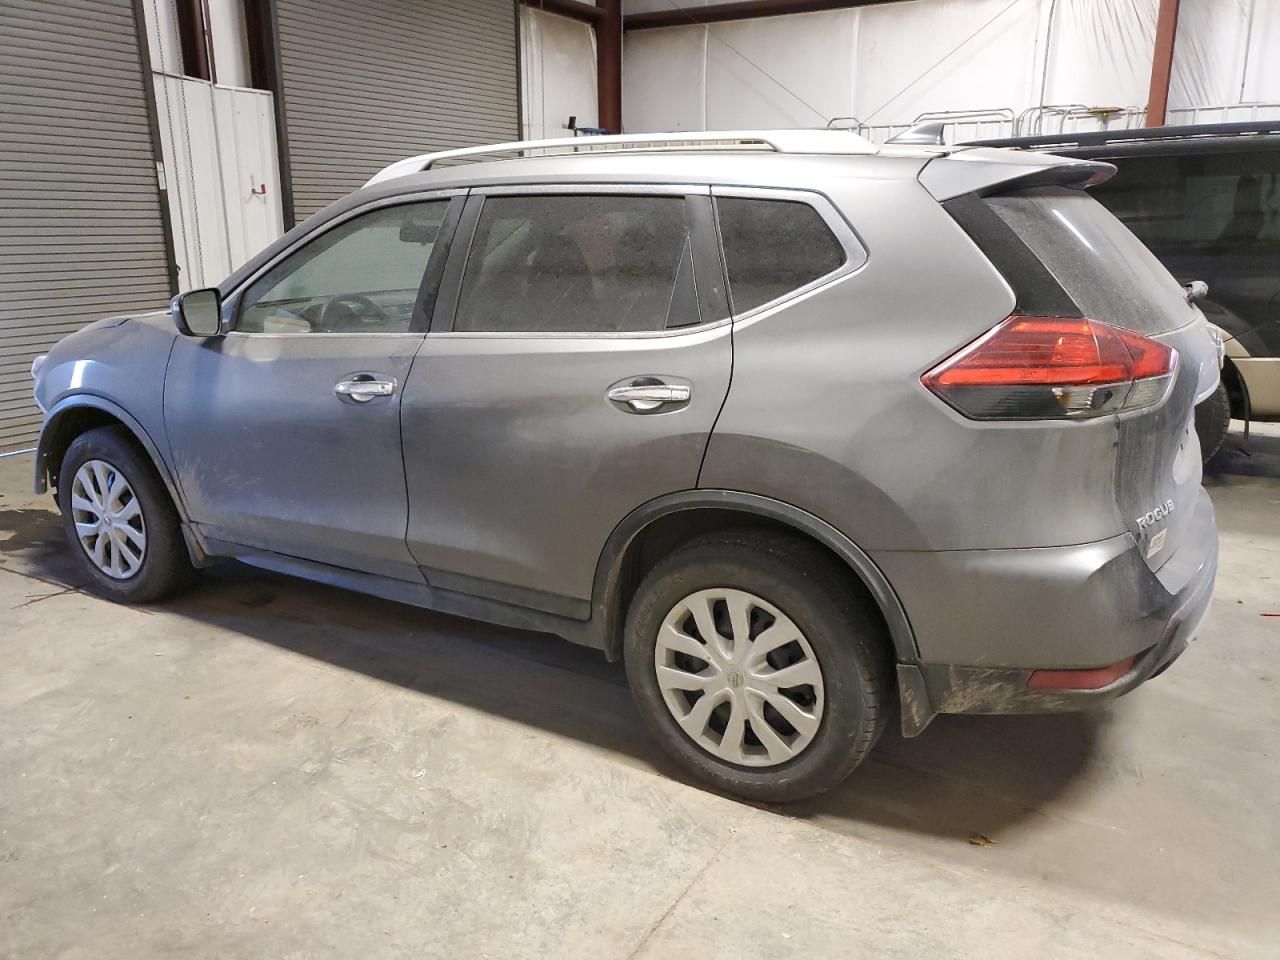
Aucun dommage détecté.
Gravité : aucun